American Volunteer Group

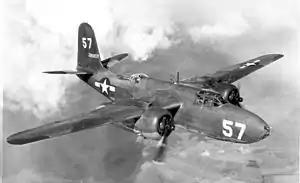
Douglas A-20 Havoc of the United States Army Air Forces

The 1st American Volunteer Group were recruited starting on 15 April 1941, when an unpublished executive order was signed by President Roosevelt. One hundred Curtiss P-40Bs were obtained from Curtiss-Wright, by convincing the British Government to take a later more advanced batch of P-40s in exchange. The group assembled at RAF Mingaladon in Burma by November 1941 for training, where it was organized into three squadrons and established a headquarters. After the Japanese invasion of Burma, the AVG fought alongside the Royal Air Force in defense of Rangoon Under Chennault's command, the Flying Tigers became famous in the defense of Burma and China. It was disbanded and replaced by the United States Army Air Forces' (AAF) 23rd Fighter Group in July 1942, with only five of its pilots choosing to continue with the AAF.